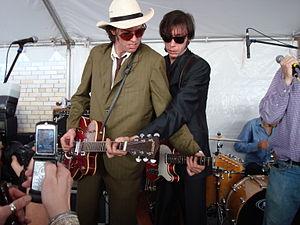
The Sadies est un groupe de rock indépendant et country alternative canadien, originaire de Toronto, en Ontario.